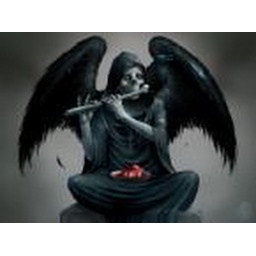
it like the girl 1 bt in boy